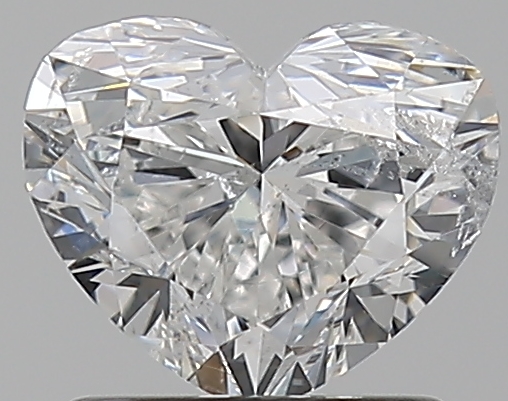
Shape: heart
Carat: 1
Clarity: SI2
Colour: F
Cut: VG
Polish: VG
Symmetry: VG
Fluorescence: N
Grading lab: IGI
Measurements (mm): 5.68 x 6.87 x 4.12